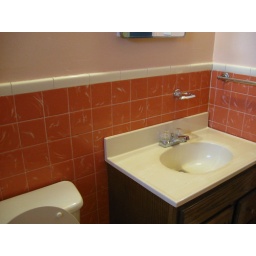
Bathroom sink area with the salmon pink tile that I'd caulked in 2009